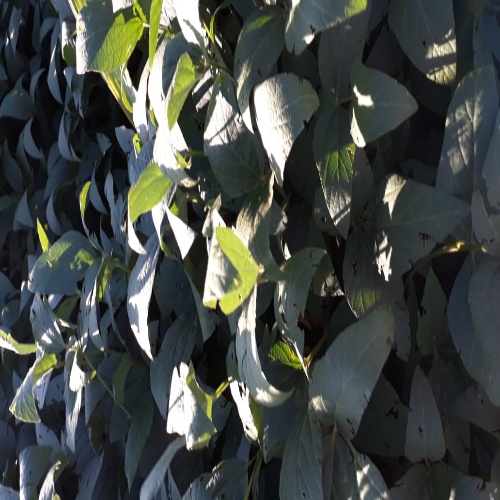
Label: Diabrotica_speciosa